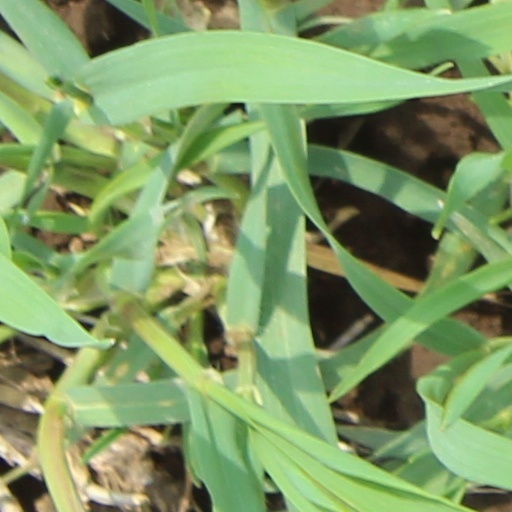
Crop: wheat